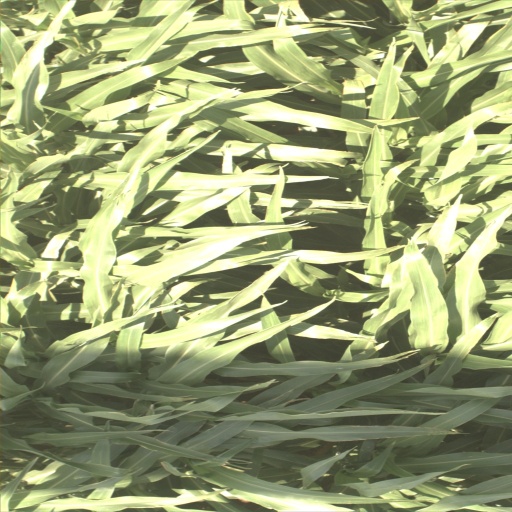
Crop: sorghum